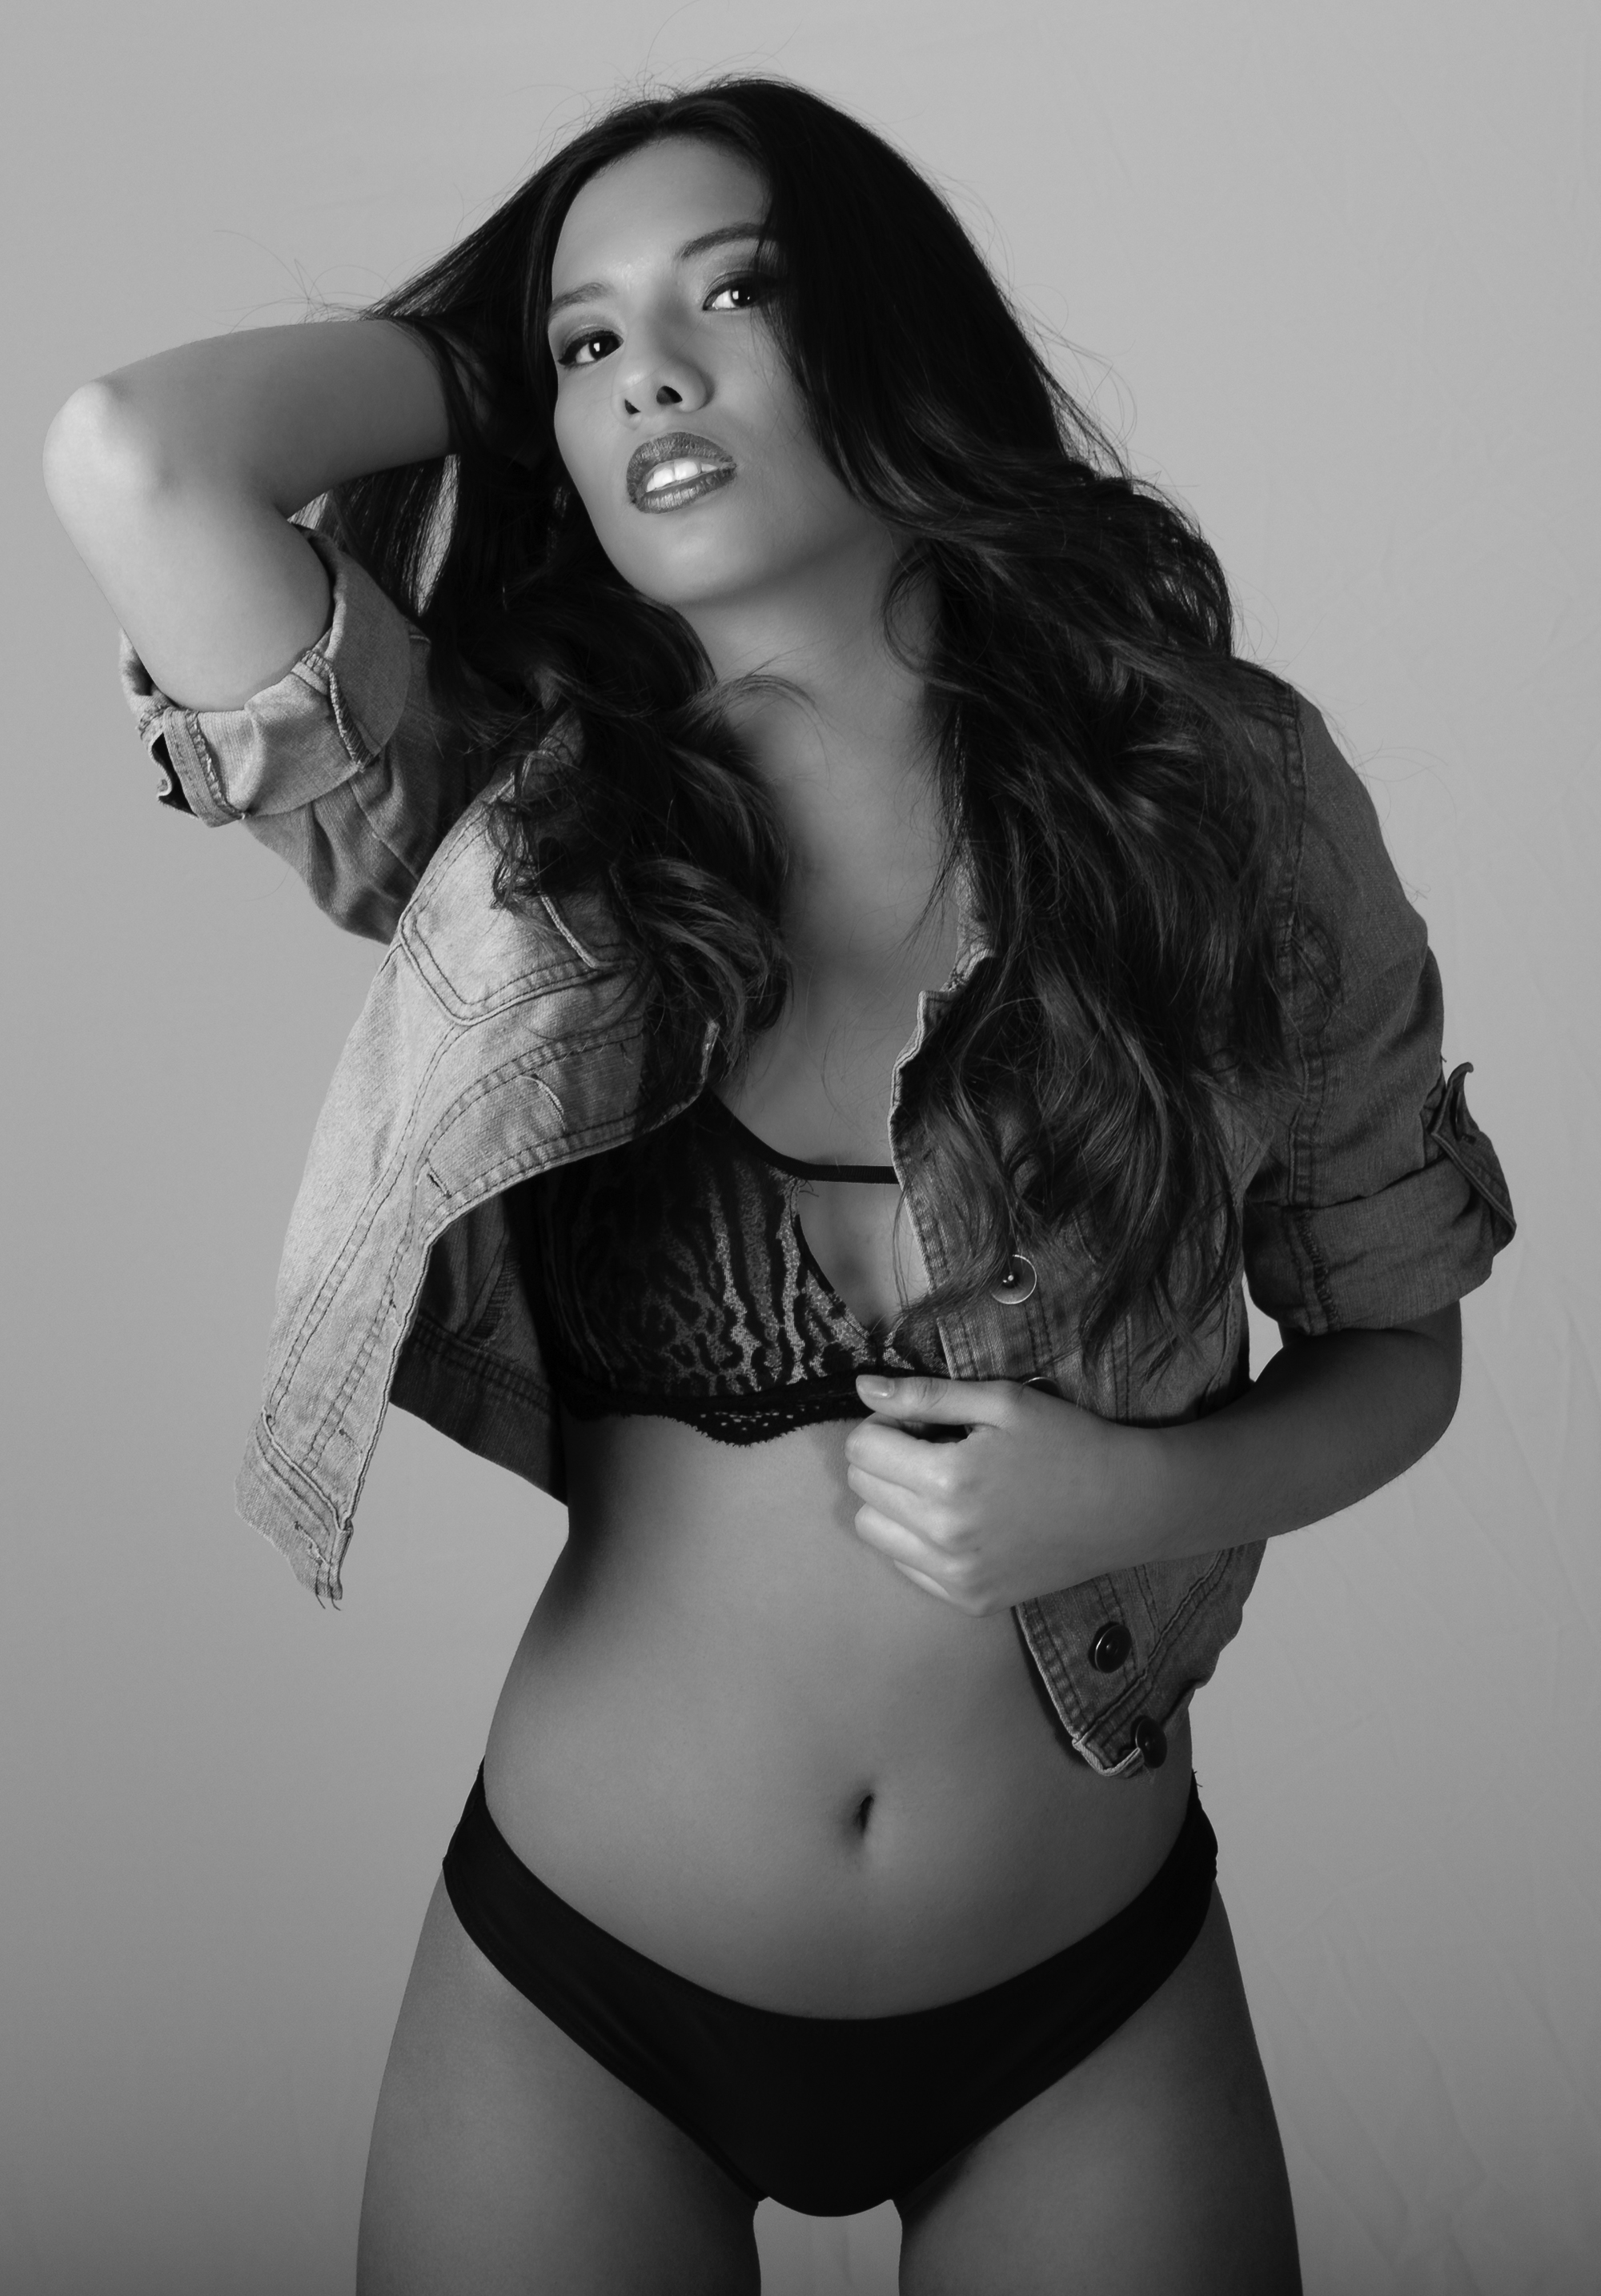
person, black and white, girl, white, photography, model, canon, studio, clothing, black, monochrome, lady, long hair, lingerie, black hair, bw, blackandwhite, blackwhite, women, thigh, beauty, 6d, sexy, argentina, nude, naked, 60d, canonef50mmf14usm, blanconegro, monochrom, canoneos6d, canonlens, rodrigoparedes, buenosaires, ar, 160378, 160378com, www160378com, canoneos60d, canoneosrebelt1, canonef1635mmf28liiusm, canonef24105mmf4lisusm, boudoir, sexygirl, canonef70200mmf28lusm, studiolights, studioshots, abdomen, photo shoot, brown hair, monochrome photography, undergarment, art model, supermodel